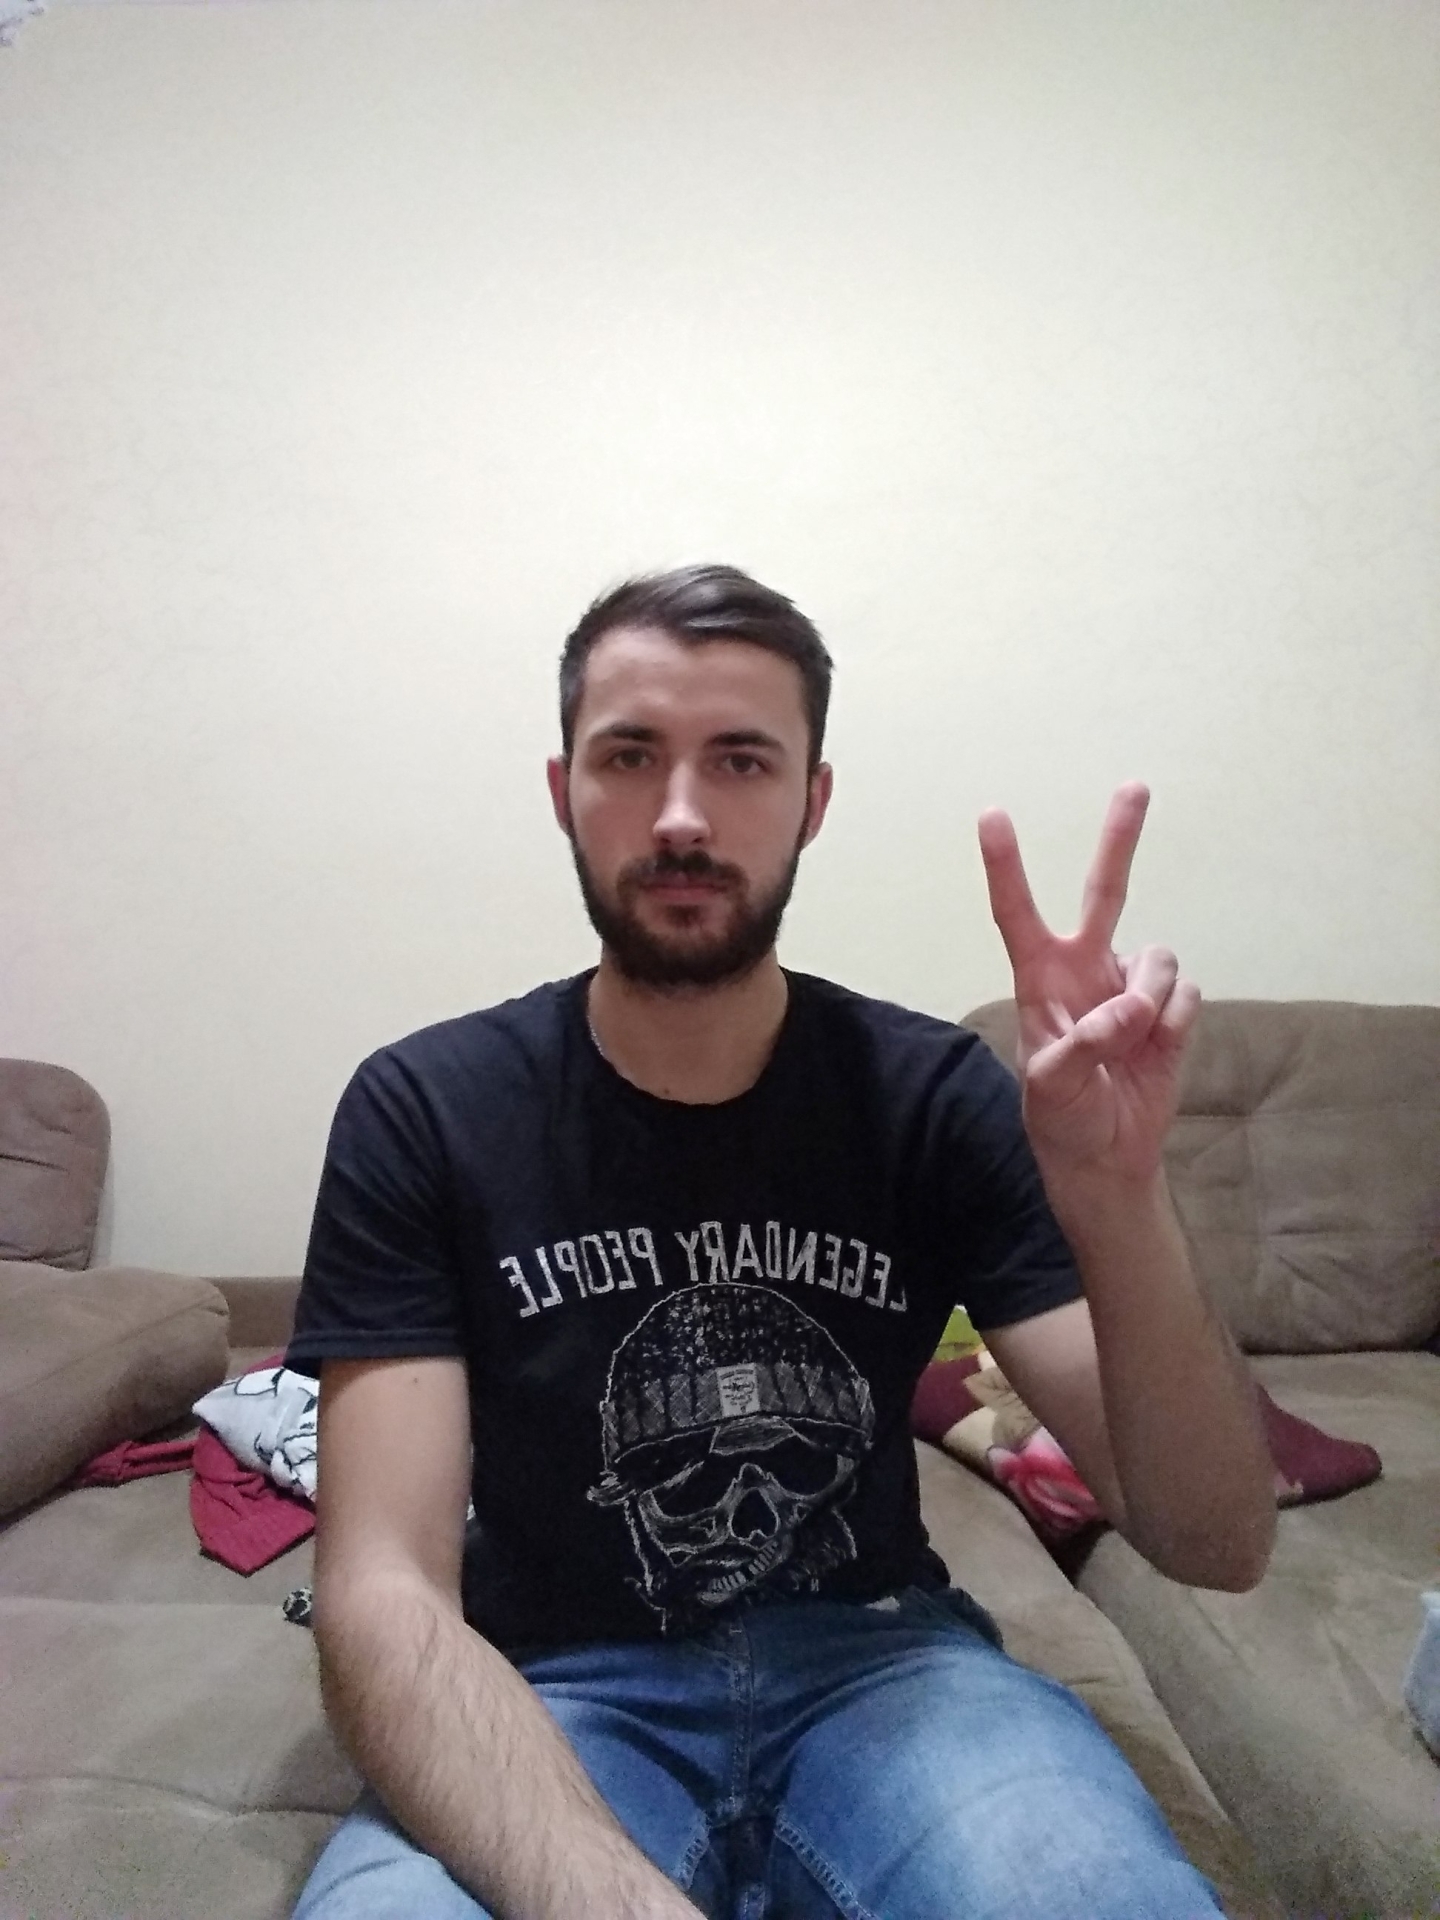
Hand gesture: peace